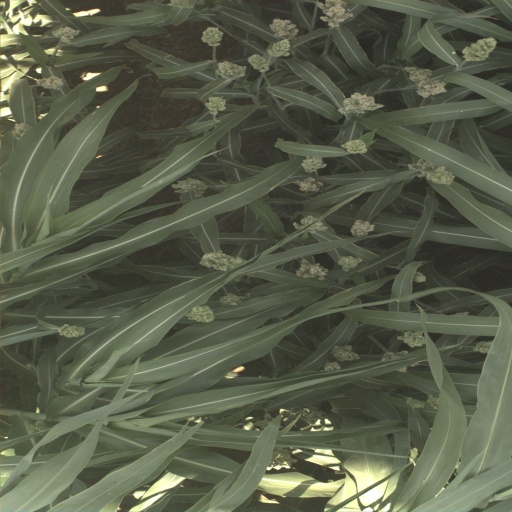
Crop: sorghum